Keith J. Krach

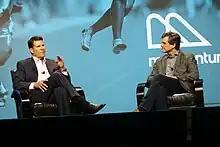
Krach with Special Olympics Chairman Tim Shriver

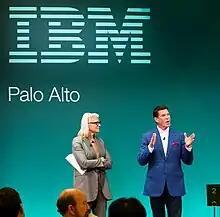
Keith Krach onstage with Ginni Rometty, CEO of IBM

In 2005, Sigma Chi fraternity named Krach its 64th international president. He served through 2007. The fraternity also awarded him the 1979 International Balfour Award, which is given to the outstanding graduating senior fraternity wide. Krach has been honored with Sigma Chi's Significant Sig Award, and the Order of Constantine Award.